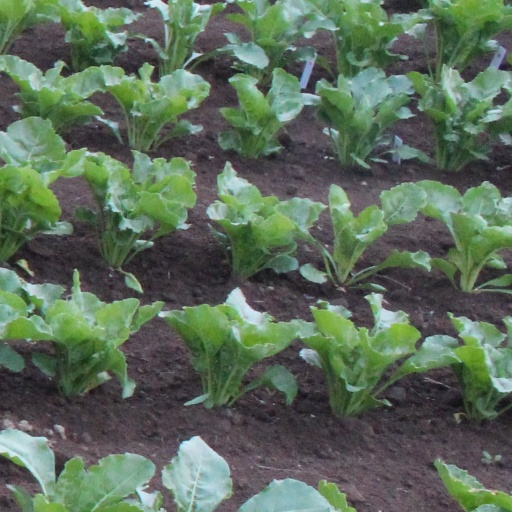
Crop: sugar beet